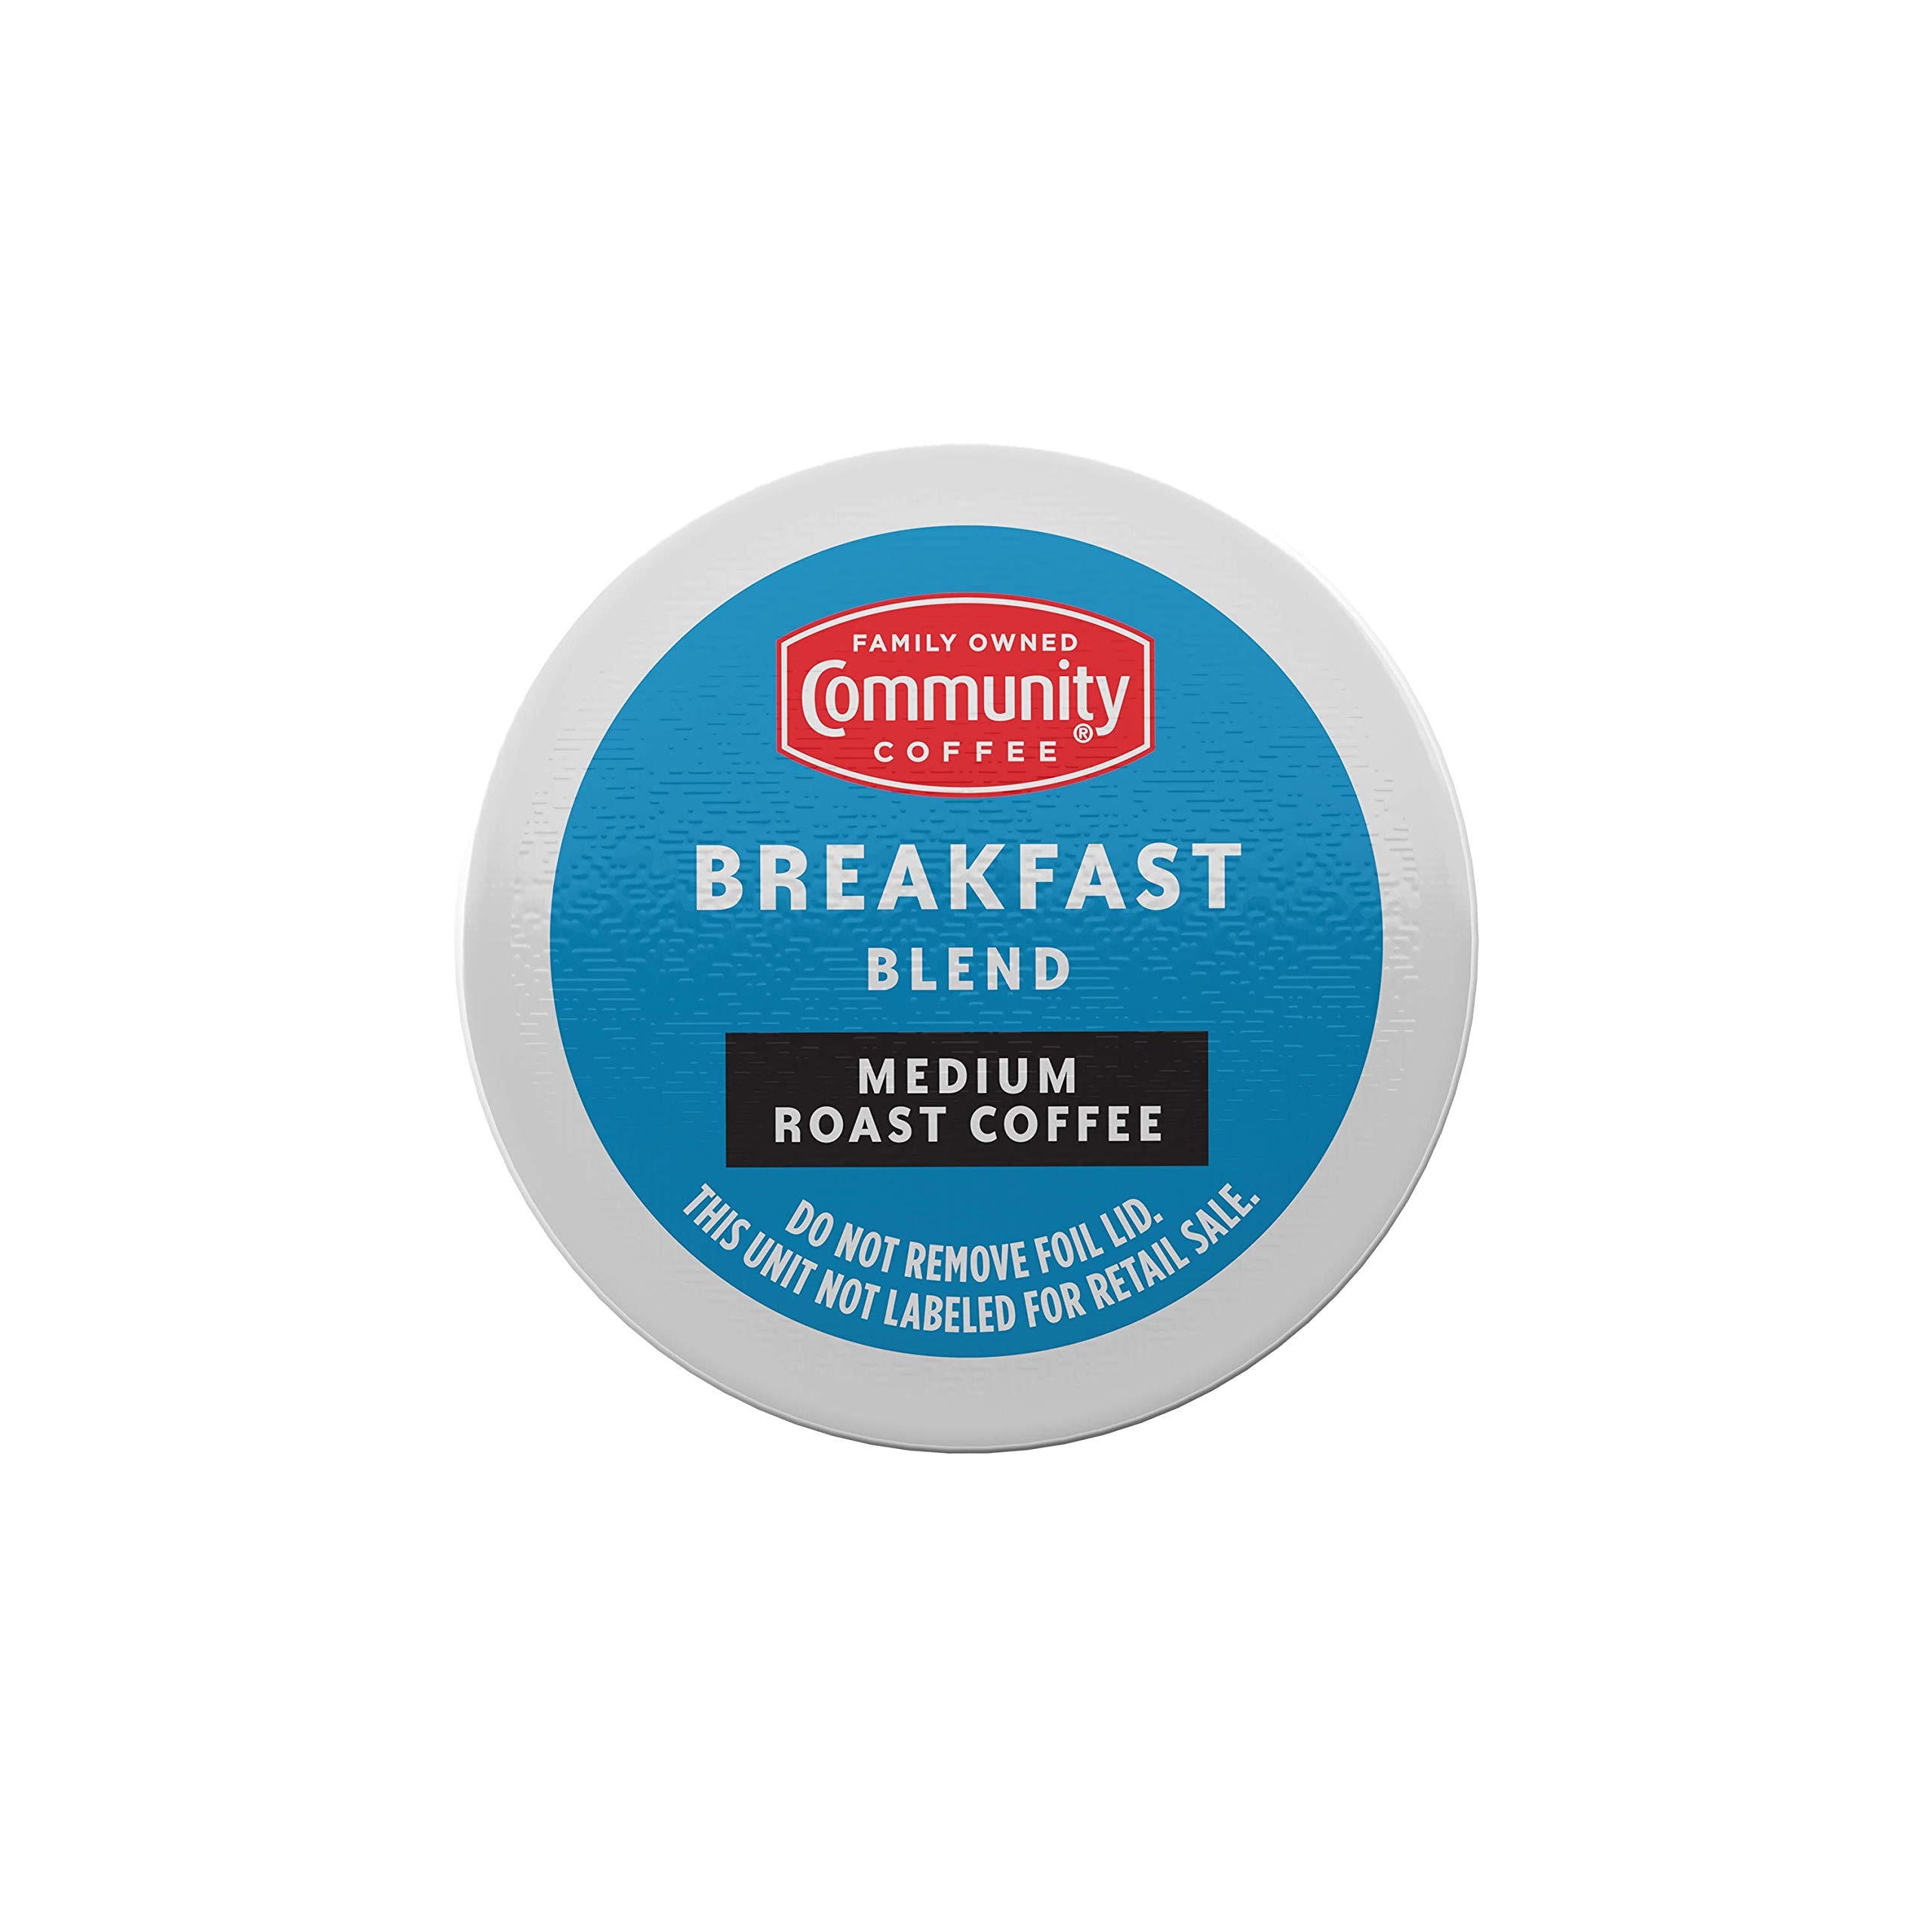
Item Name: Community Coffee Breakfast Blend, 48 Count Single-Serve Cups
Bullet Point 1: Smooth and bright
Bullet Point 2: Made with 100% select Arabica coffee
Bullet Point 3: Taste the difference family makes
Bullet Point 4: Works in all single-serve cup brews (except Vue brewers)
Bullet Point 5: Packaging may vary
Value: 48.0
Unit: Count

Price: 22.49